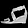
Label: Sandal